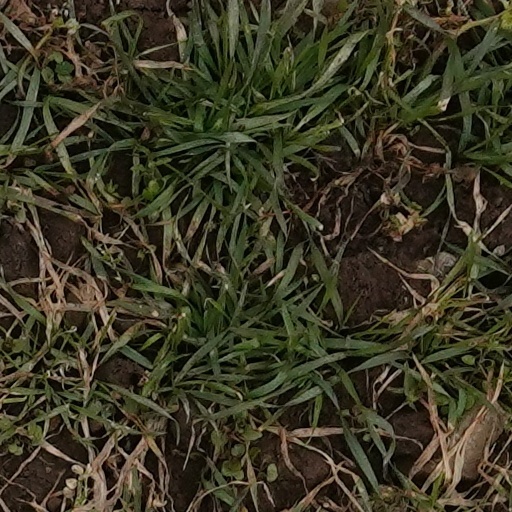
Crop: wheat